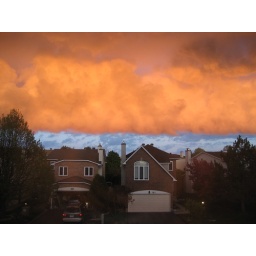
Amazing colours in the sky at sunset with the orange of the cloud and the blue of the sky behind.